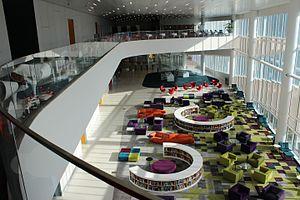
SKEMA Business School est une grande école de commerce française issue de la fusion entre le groupe ESC Lille et le CERAM Business School en 2009. Elle est membre de la conférence des grandes écoles et de la communauté d'universités et établissements Hesam Université.